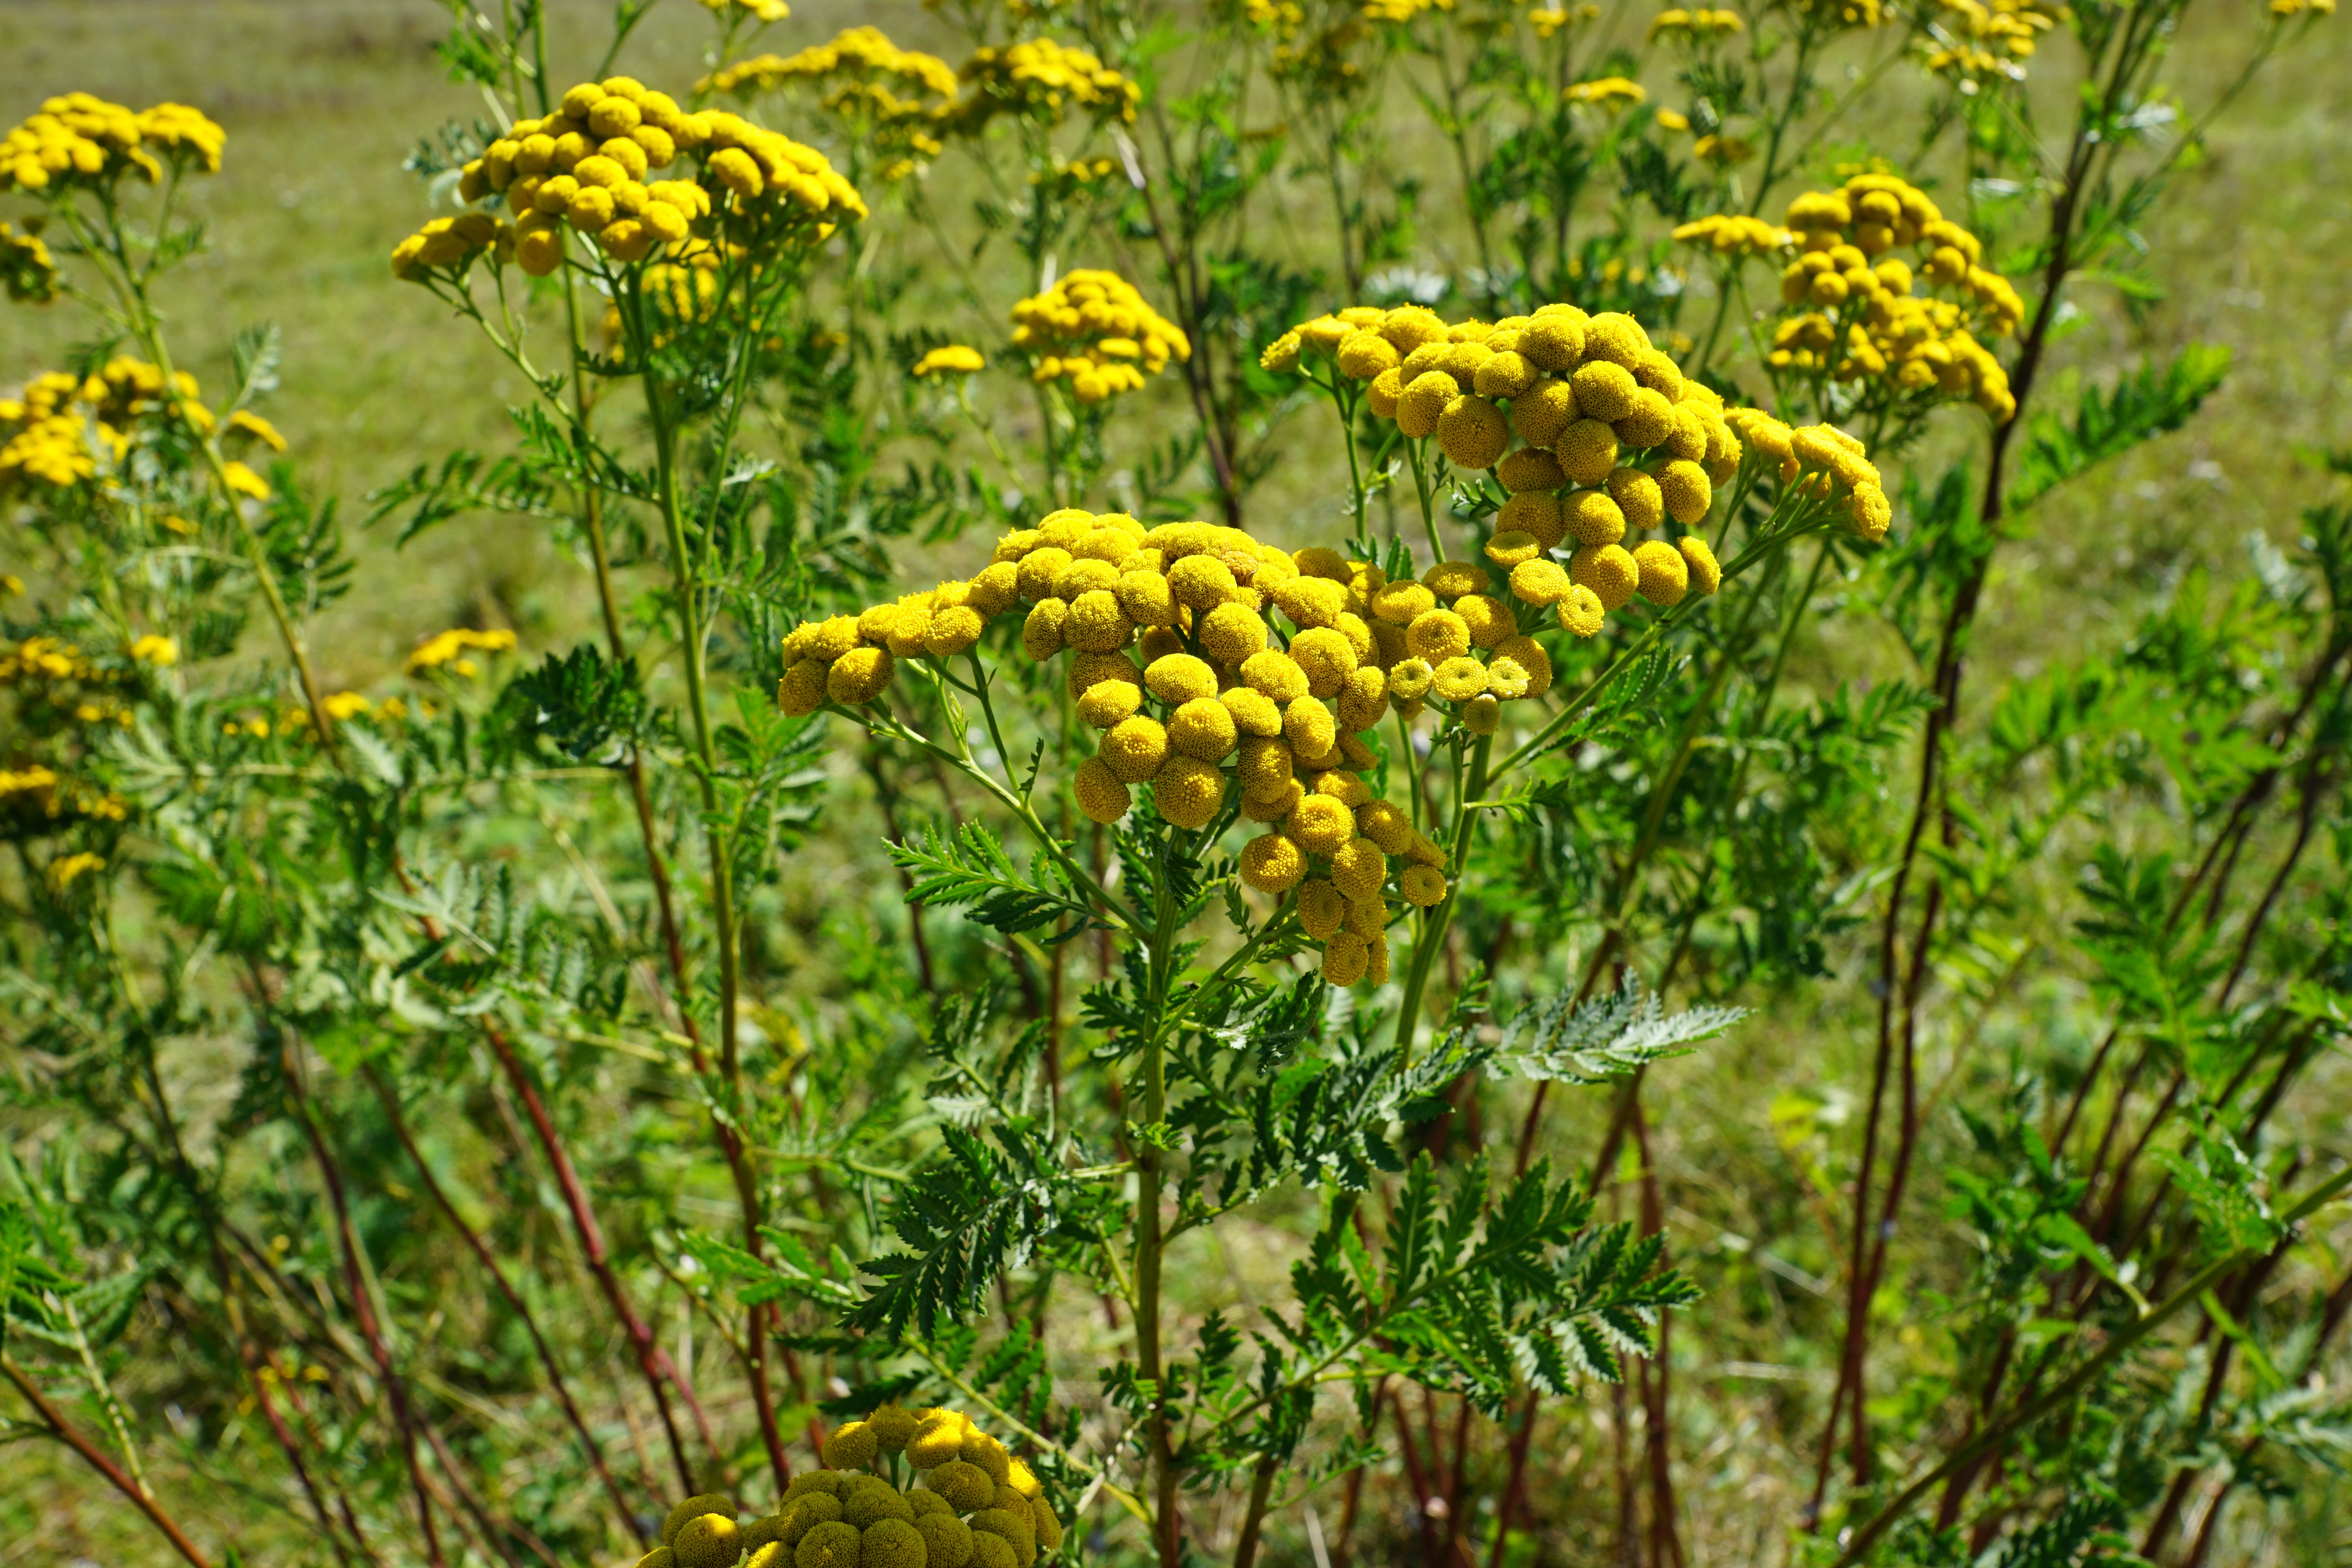
nature, plant, field, meadow, prairie, flower, green, herb, botany, yellow, flora, wildflower, habitat, ecosystem, yarrow, tansy, flowering plant, daisy family, common tansy, land plant